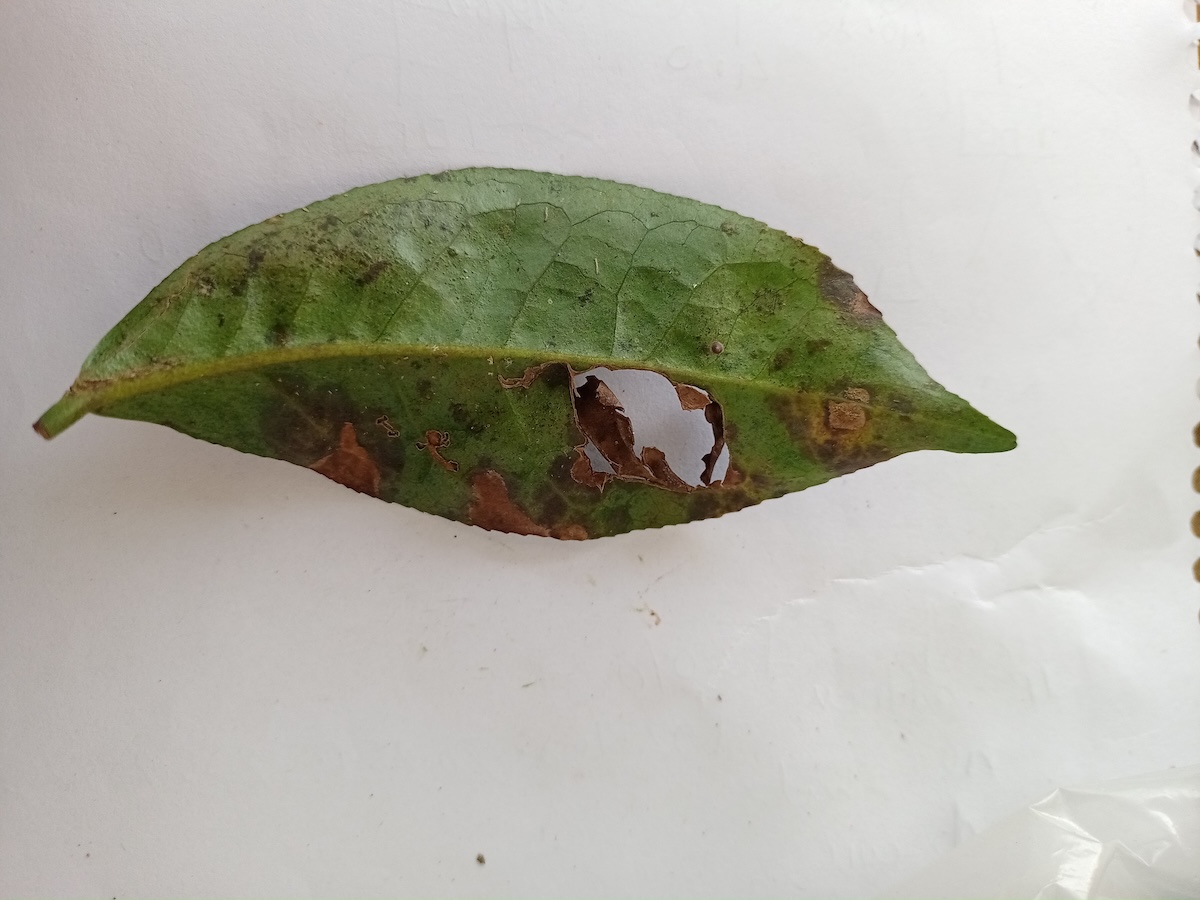
Label: Brown Blight